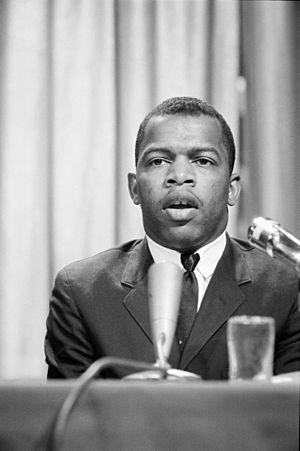
Le Student Nonviolent Coordinating Committee ou SNCC est l'un des principaux organismes du mouvement afro-américain des droits civiques dans les années 1960.
Les Afro-Américains, sont le groupe ethnique formé par les citoyens des États-Unis d’ascendance totale ou partielle d'Afrique subsaharienne. La grande majorité des Afro-Américains sont des descendants d'esclaves déportés entre 1619 et 1810.